Charles de Schwartzenberg

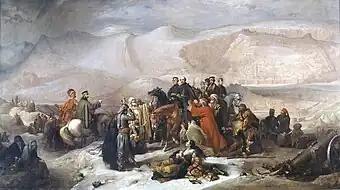
Capitulation of Kars

Soon after returning to Istanbul from Kars, Schwartzenberg was told in April 1856 that his Belgian citizenship had been revoked. Upon hearing this, he successfully applied for Ottoman citizenship, taking a break from the military and studying the Turkish language.